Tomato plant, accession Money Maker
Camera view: bottom (45 deg); turntable rotation: 300 degrees
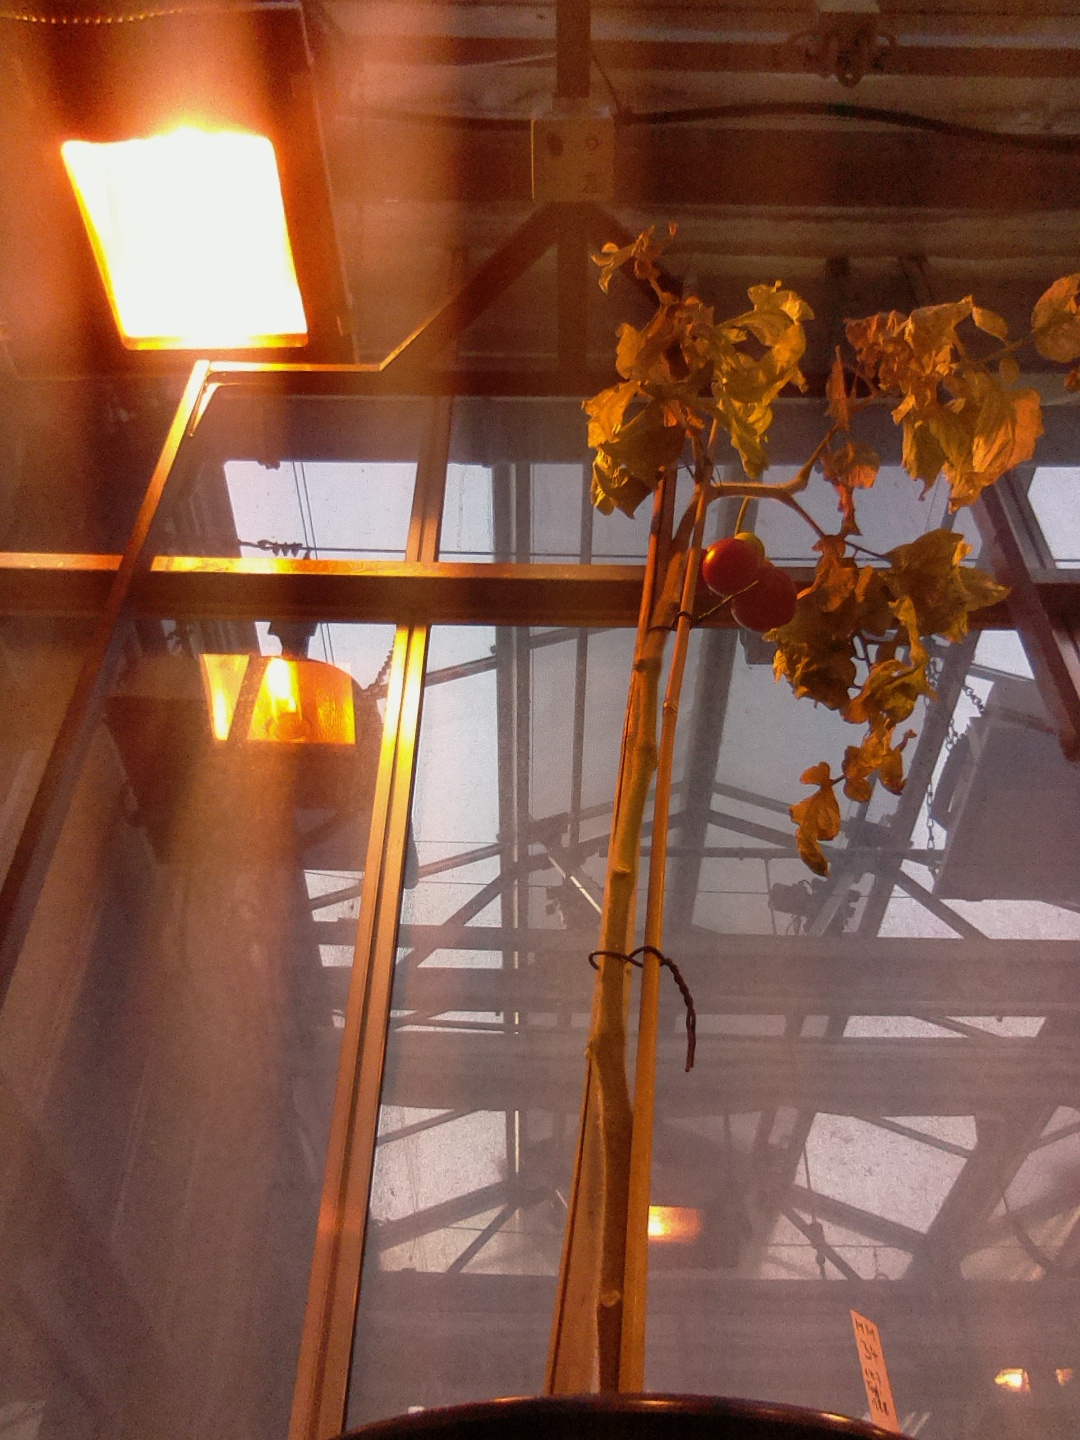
BBCH growth stage 89: 90%-100% of fruits show typical fully ripe color